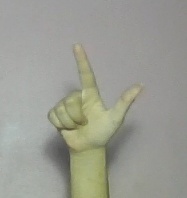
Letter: laam